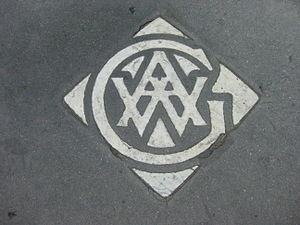
L’Art Workers' Guild est une organisation créée en 1884 par un groupe d'architectes britanniques proches des idées de William Morris et du mouvement Arts & Crafts. La guilde promeut l'« unité de tous les arts », rejetant la distinction entre beaux-arts et arts appliqués. Elle est opposée à la professionnalisation de l'architecture, qui est promue par le Royal Institute of British Architects à cette époque, dans la peur que le dessin d'architecture créatif soit inhibé par les exigences du professionnalisme.